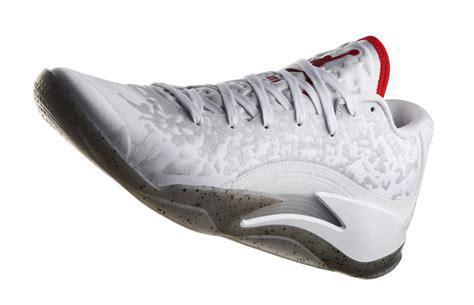
Brand: Jordan
Model: Zion 3